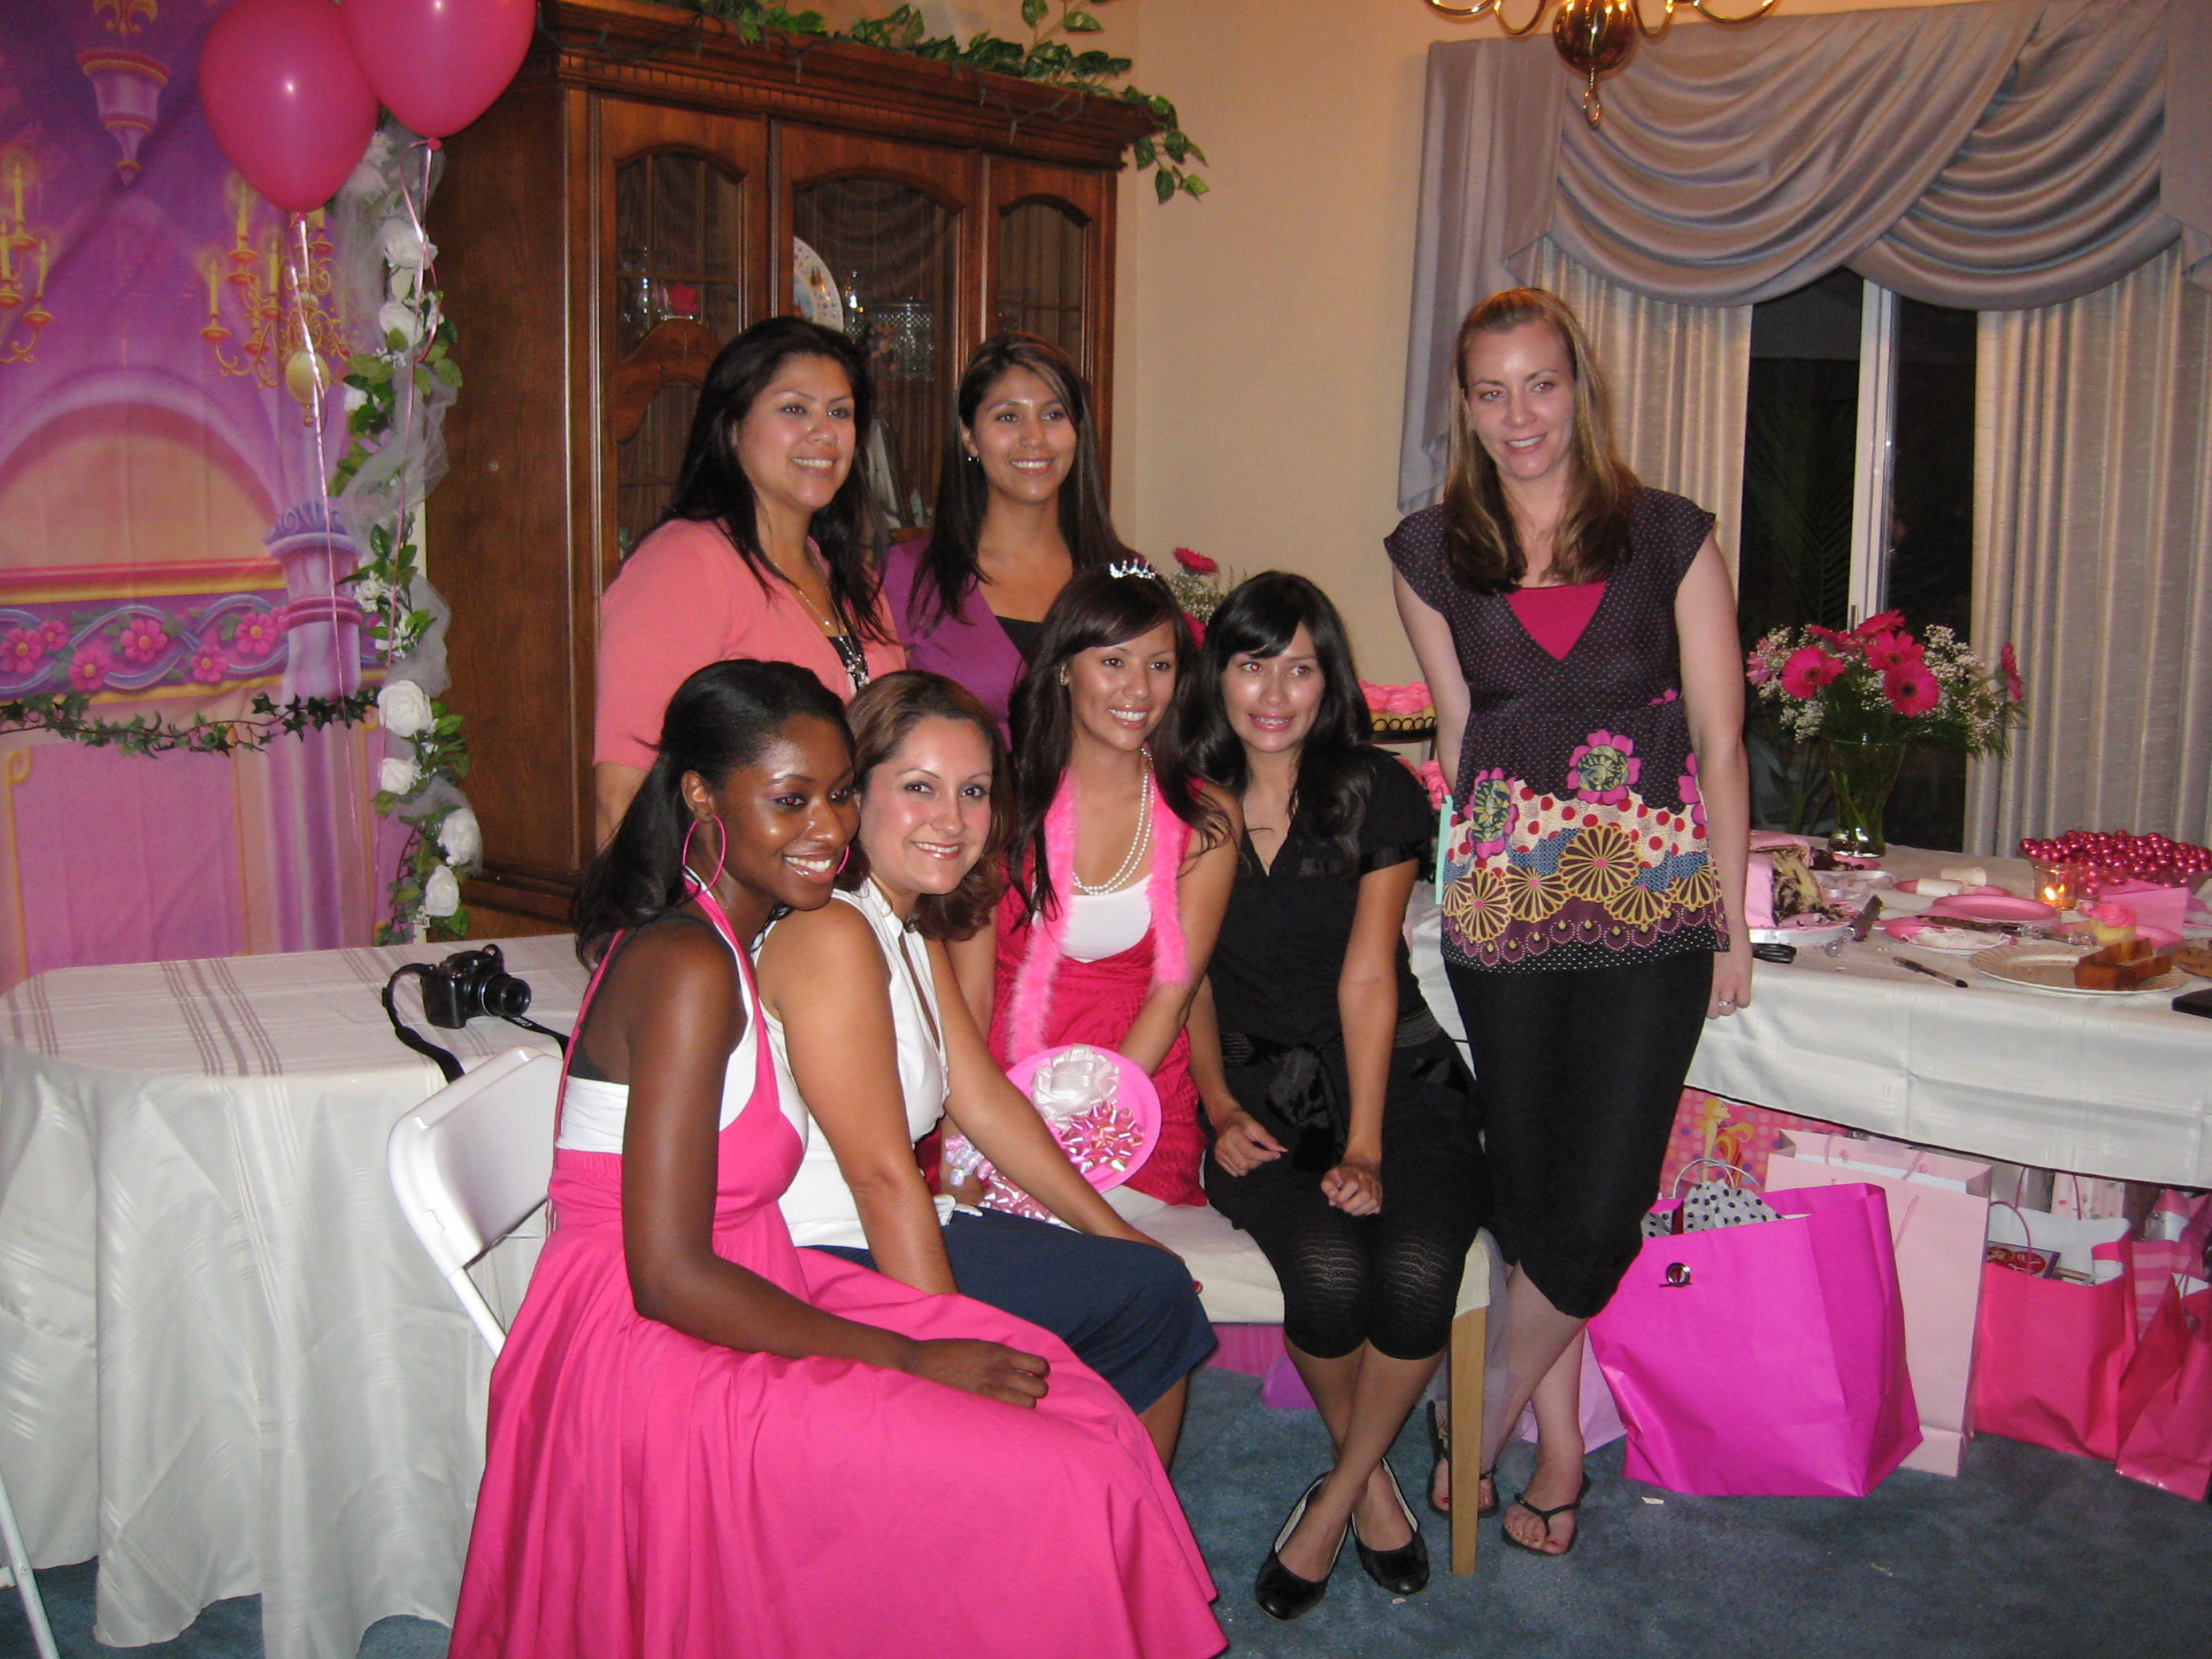
meal, pink, wedding, bride, groom, marriage, cake, ceremony, creativecommons, dress, party, reception, event, weddings, quinceanera, wedding reception, bachelorette party